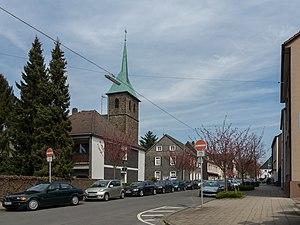
Witten est une ville d'Allemagne dans le Land de Rhénanie-du-Nord-Westphalie.